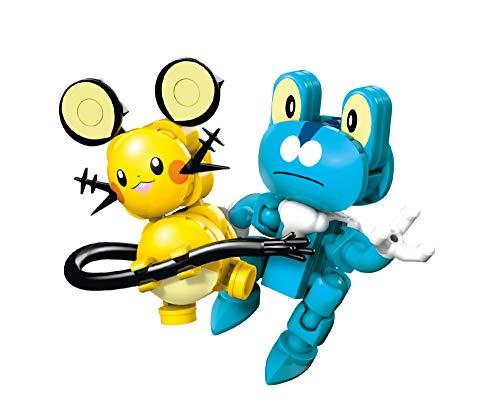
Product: Mega Construx Pokemon Froakie Vs. Dedenne
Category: Toys & Games | Building Toys | Building Sets
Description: Display with other Pokémon construction sets from Mega Construx.
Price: $14.99
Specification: ProductDimensions:5x5x5inches|ItemWeight:5.6ounces|ShippingWeight:5.6ounces(Viewshippingratesandpolicies)|ASIN:B07MZFGGQJ|Itemmodelnumber:GFV78|Manufacturerrecommendedage:6-10years